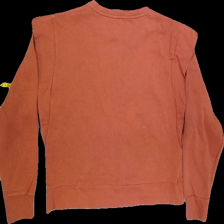
View: back
Type: Sweater
Category: Ladies
Brand: Lindex
Colors: Orange
Material: 65%cotton 35%polyester
Pattern: Plain
Cut: Regular, C-collar
Size: M
Season: All
Trend: No trend
Stains: Yes
Price range: 50-100
Recommended usage: Export